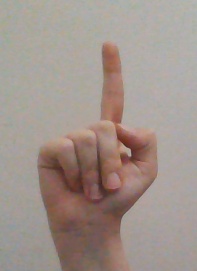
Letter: bb